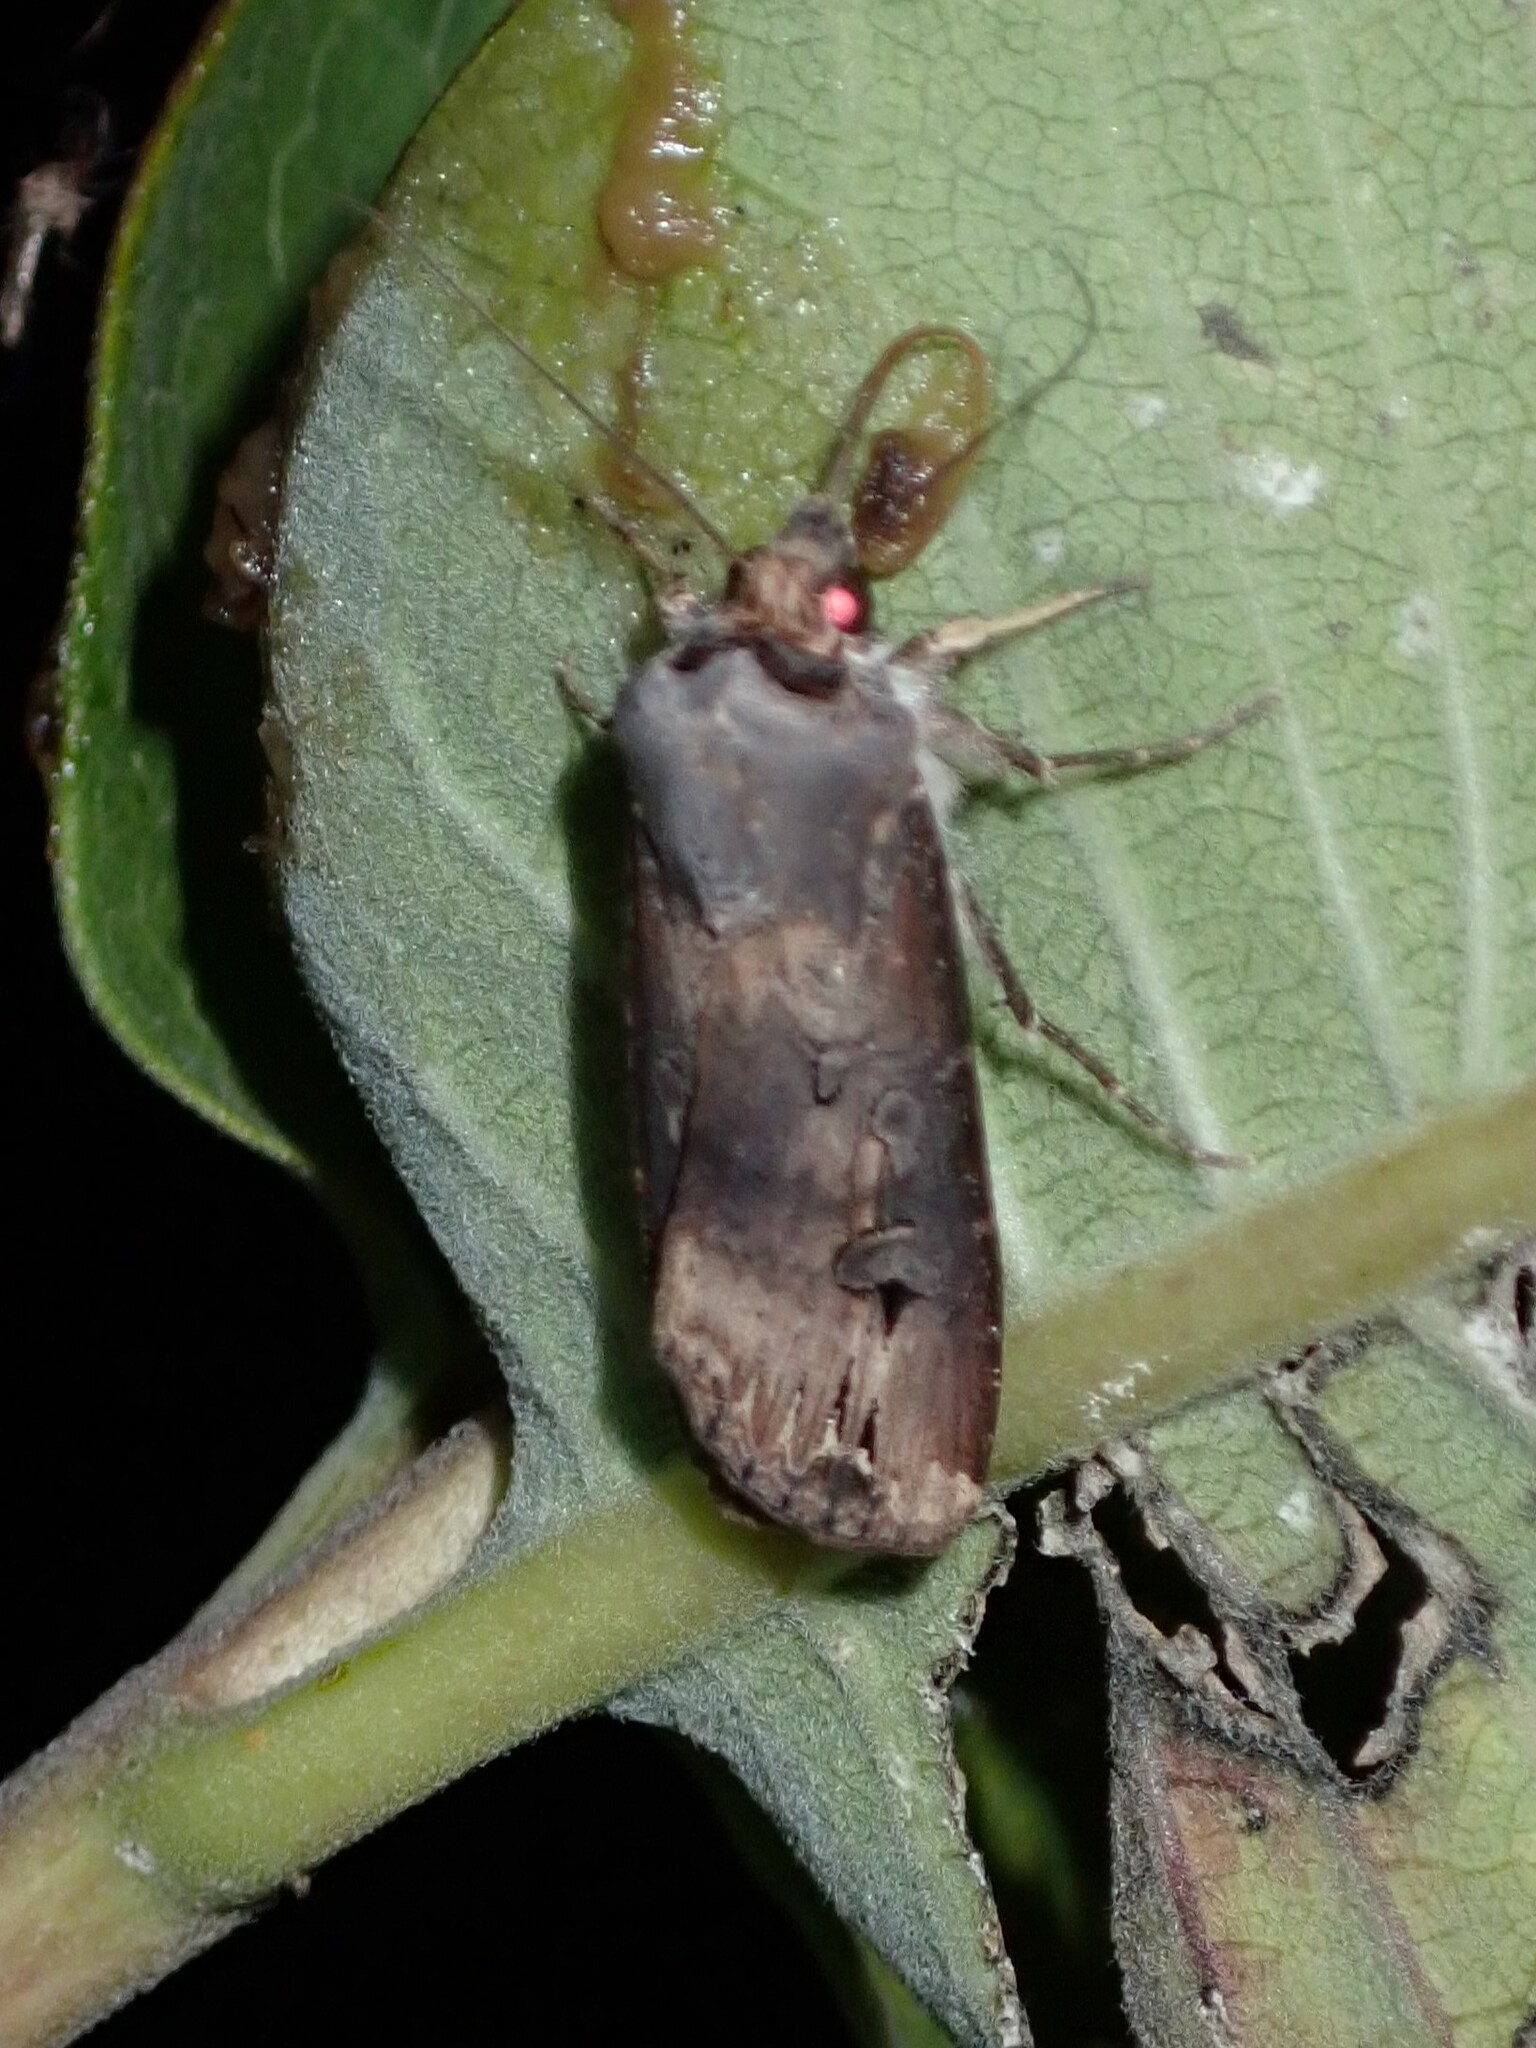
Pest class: cutworms